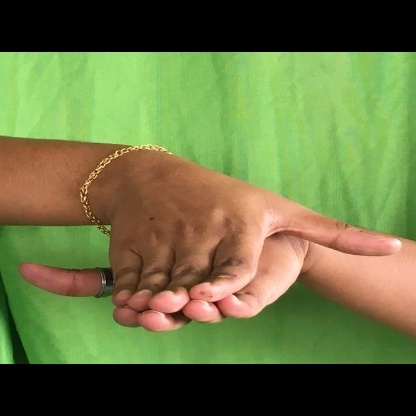
Mudra: Matsya